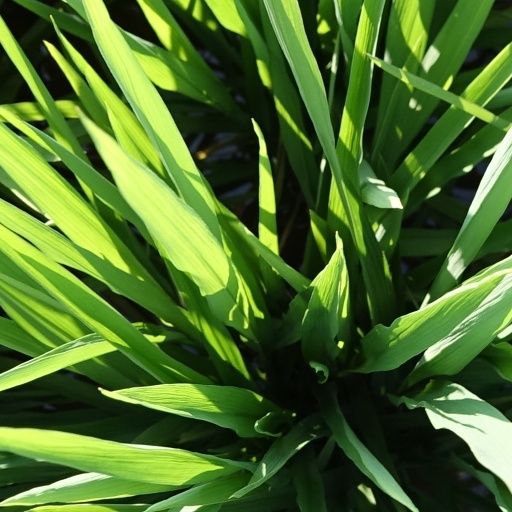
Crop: rice